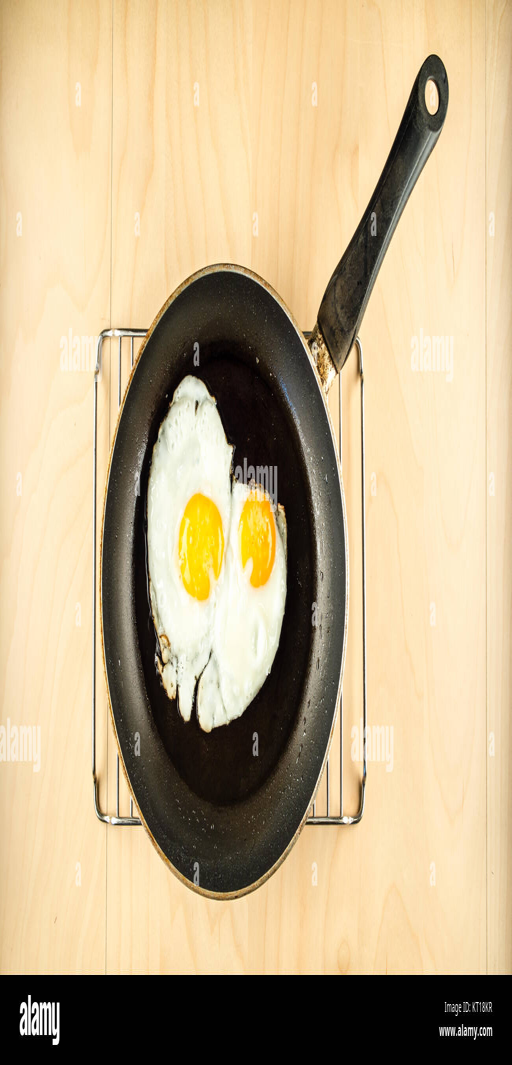
fried eggs on the black pan , simple top view